Zabaykalsky Krai

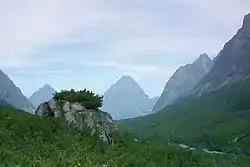
Upper Middle River Sakukan, Kalarsky District.

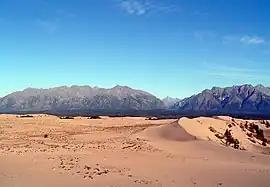
The Chara Sands, a desert like area in the middle of Siberia, as seen near Novaya Chara. The Kodar Mountains lie in the background.

The first traces of human presence in the area dates to 35 to 150 thousand years ago. Early evidence was found on the surface of ancient river gravels Gyrshelunki (tributary of the Khilok River) near the city of Chita, near Ust-Menza on the Chikoy River.